Battle of Gosselies

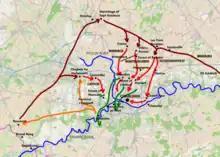
Map of the battle of Gosselies showing the withdrawal of the Allies from l'Espinette (orange), the Allied approach marches for the counterattack (dark red) and the attacks during the actual battle (lighter red). French retreat is shown in green.

At 3 am on 2 June, the four allied attack columns, now arrived and rested in their staging grounds, made their final approach marches to their jump-off points.